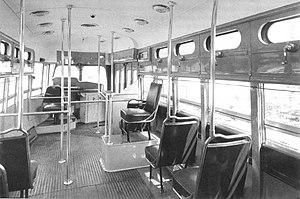
Vue avant de l'intérieur d'une motrice PCC de la SNCV.
Le type PCC est un type de tramway du modèle PCC construit par La Brugeoise Nicaise et Delcuve et les Ateliers de constructions électriques de Charleroi pour la Société nationale des chemins de fer vicinaux (SNCV) en 1950.